Emily Perez

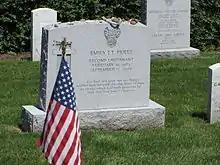
Grave of Emily Perez, West Point Cemetery (2013)

On September 12, 2006, Perez volunteered to lead a platoon when she was killed after a makeshift bomb exploded near her Humvee near Najaf. Perez was killed instantly.